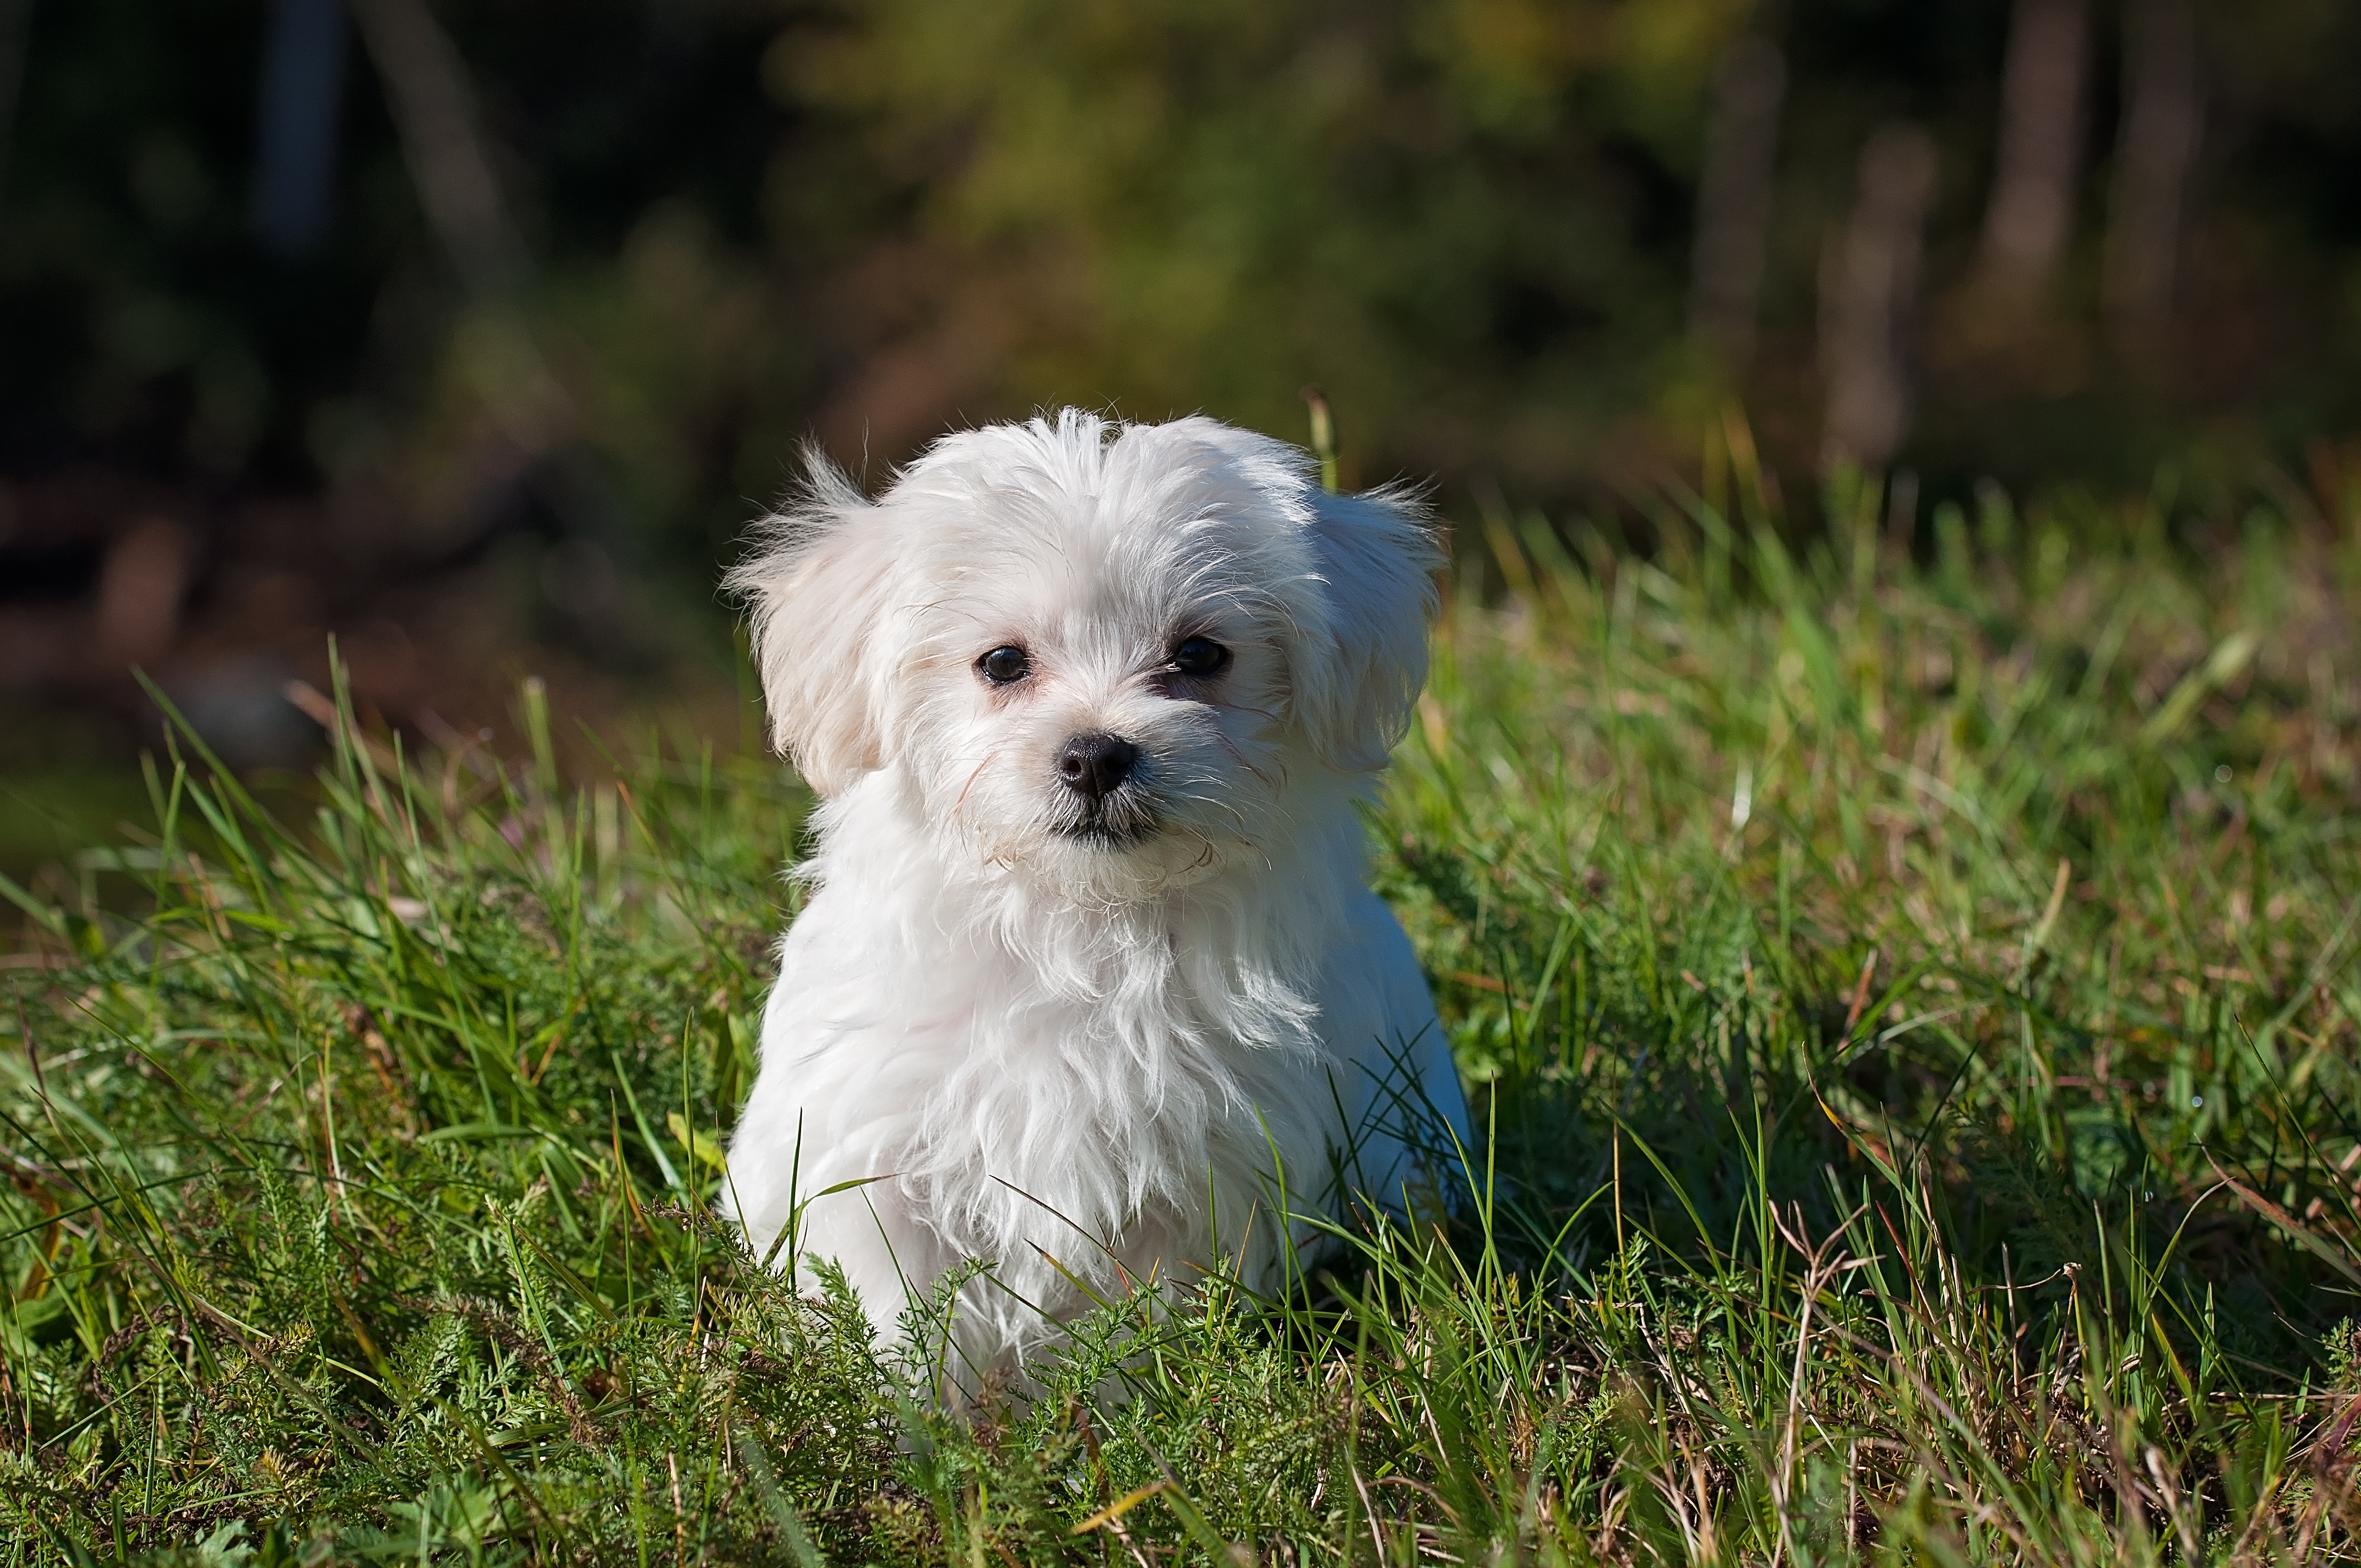
nature, white, puppy, dog, animal, pet, mammal, vertebrate, dog breed, lhasa apso, maltese, bichon, bolognese, coton de tulear, havanese, dog like mammal, carnivoran, west highland white terrier, schnoodle, morkie